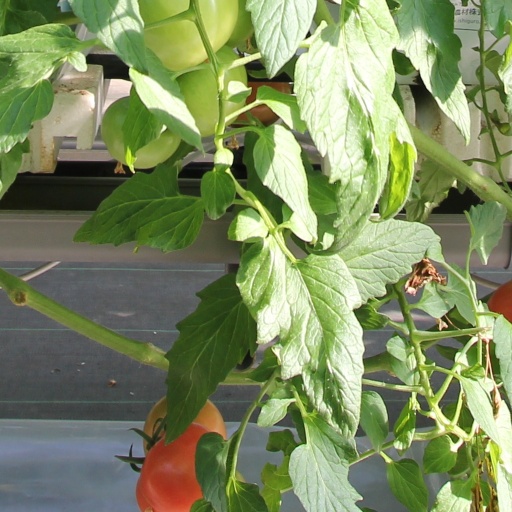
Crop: tomato